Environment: real
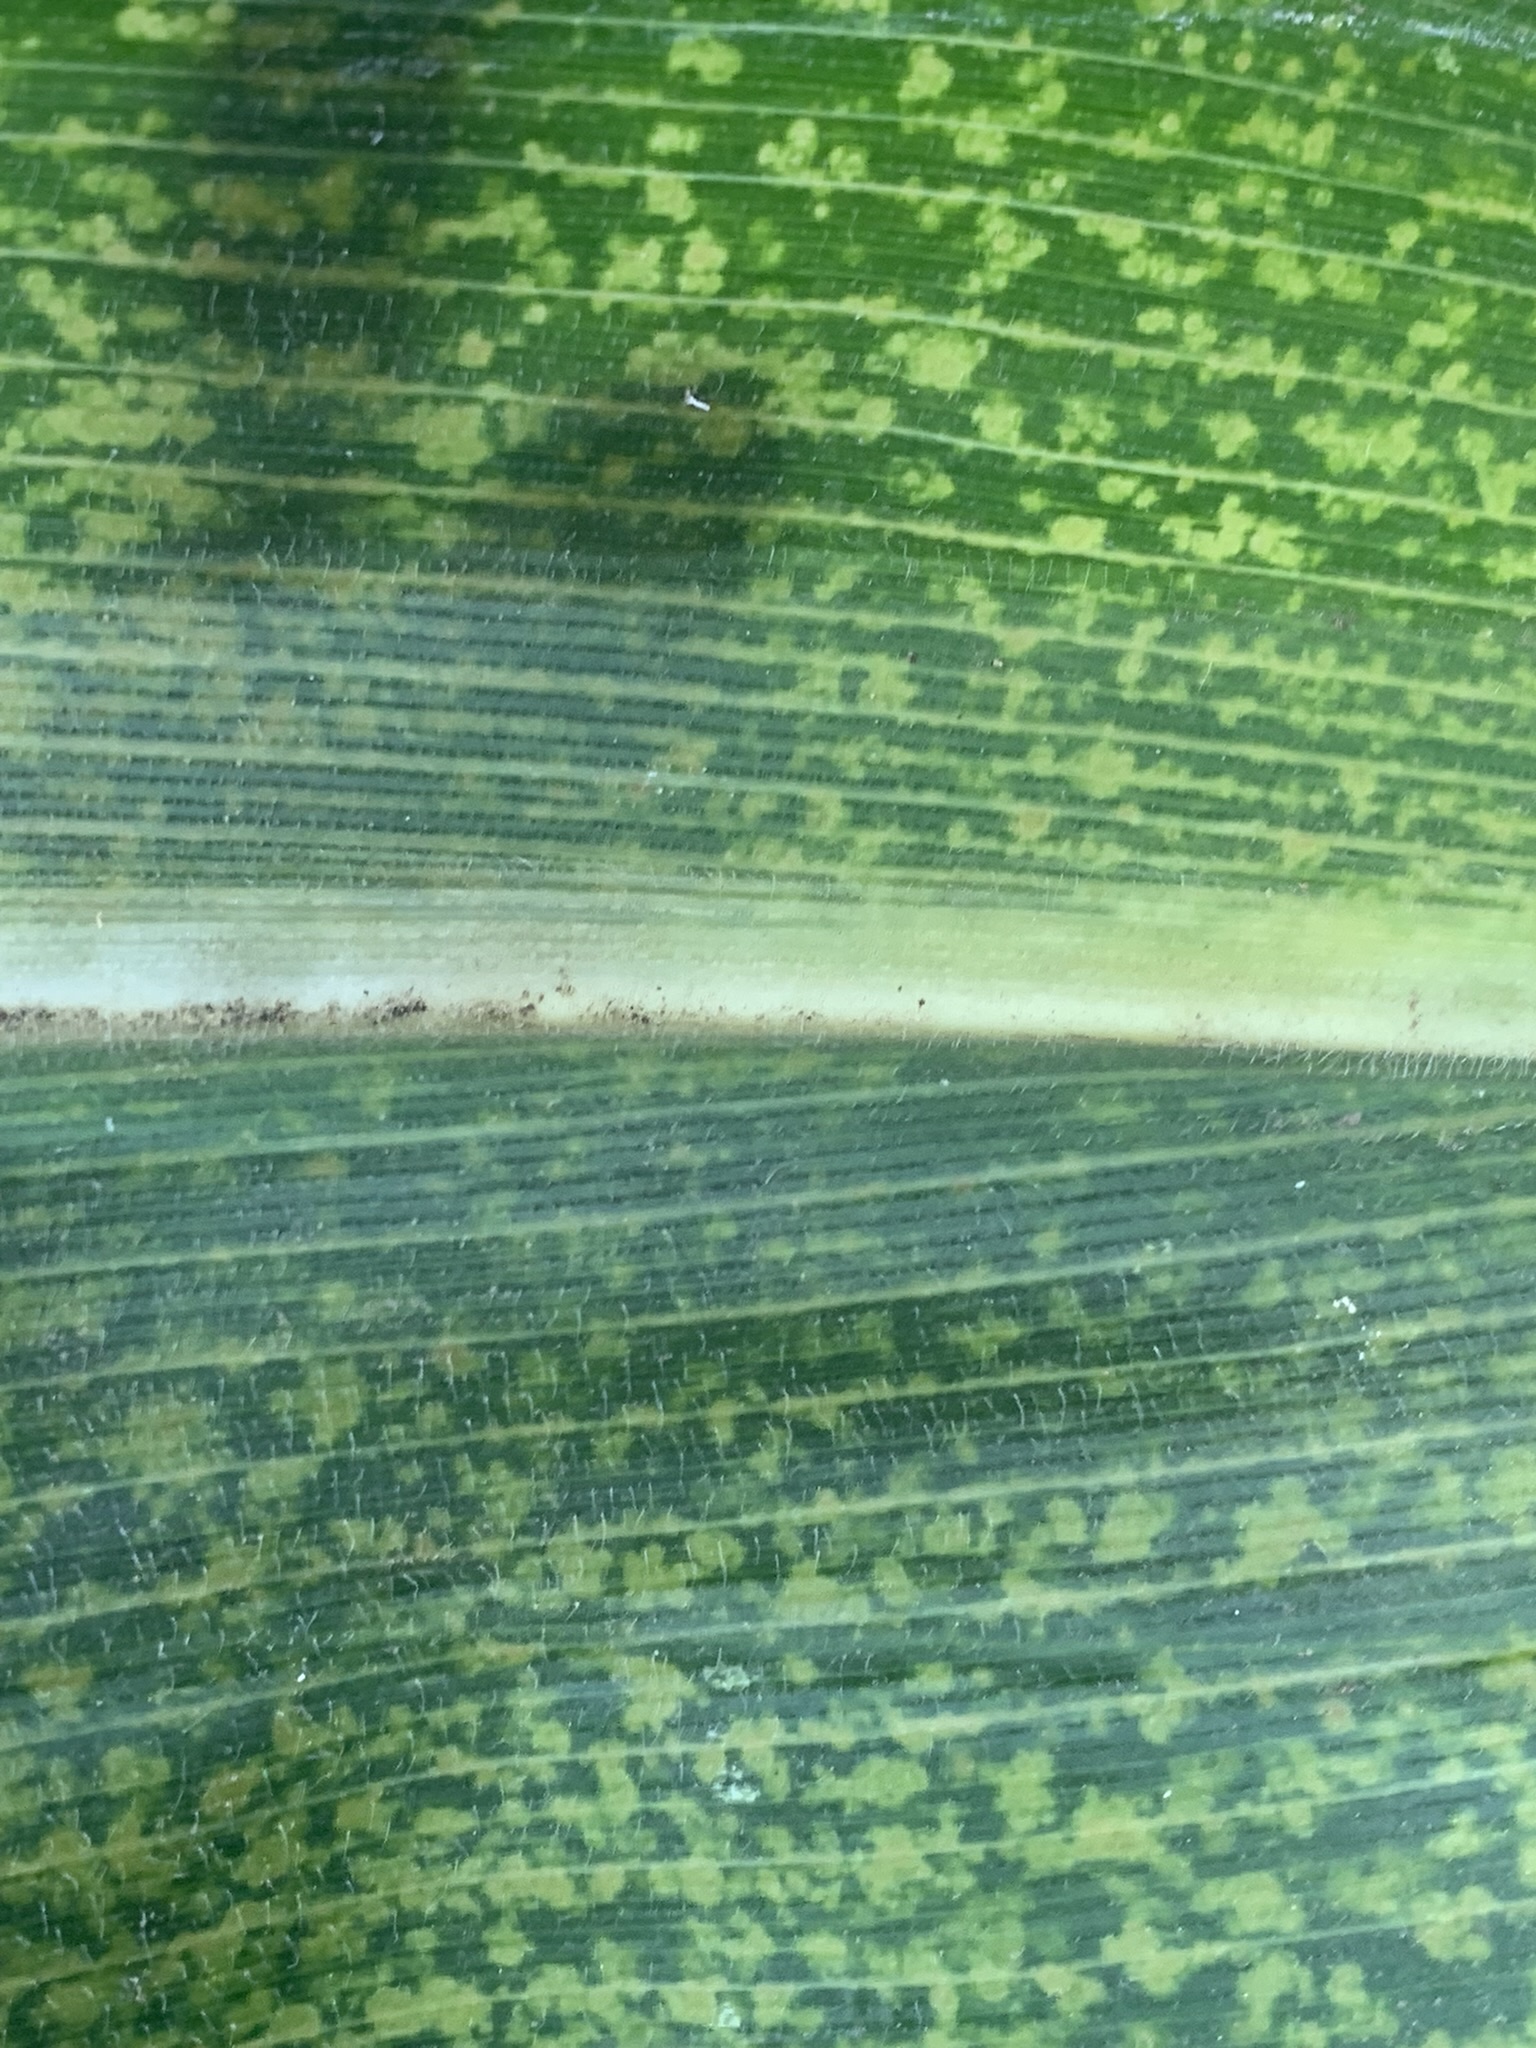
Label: lethal_necrosis